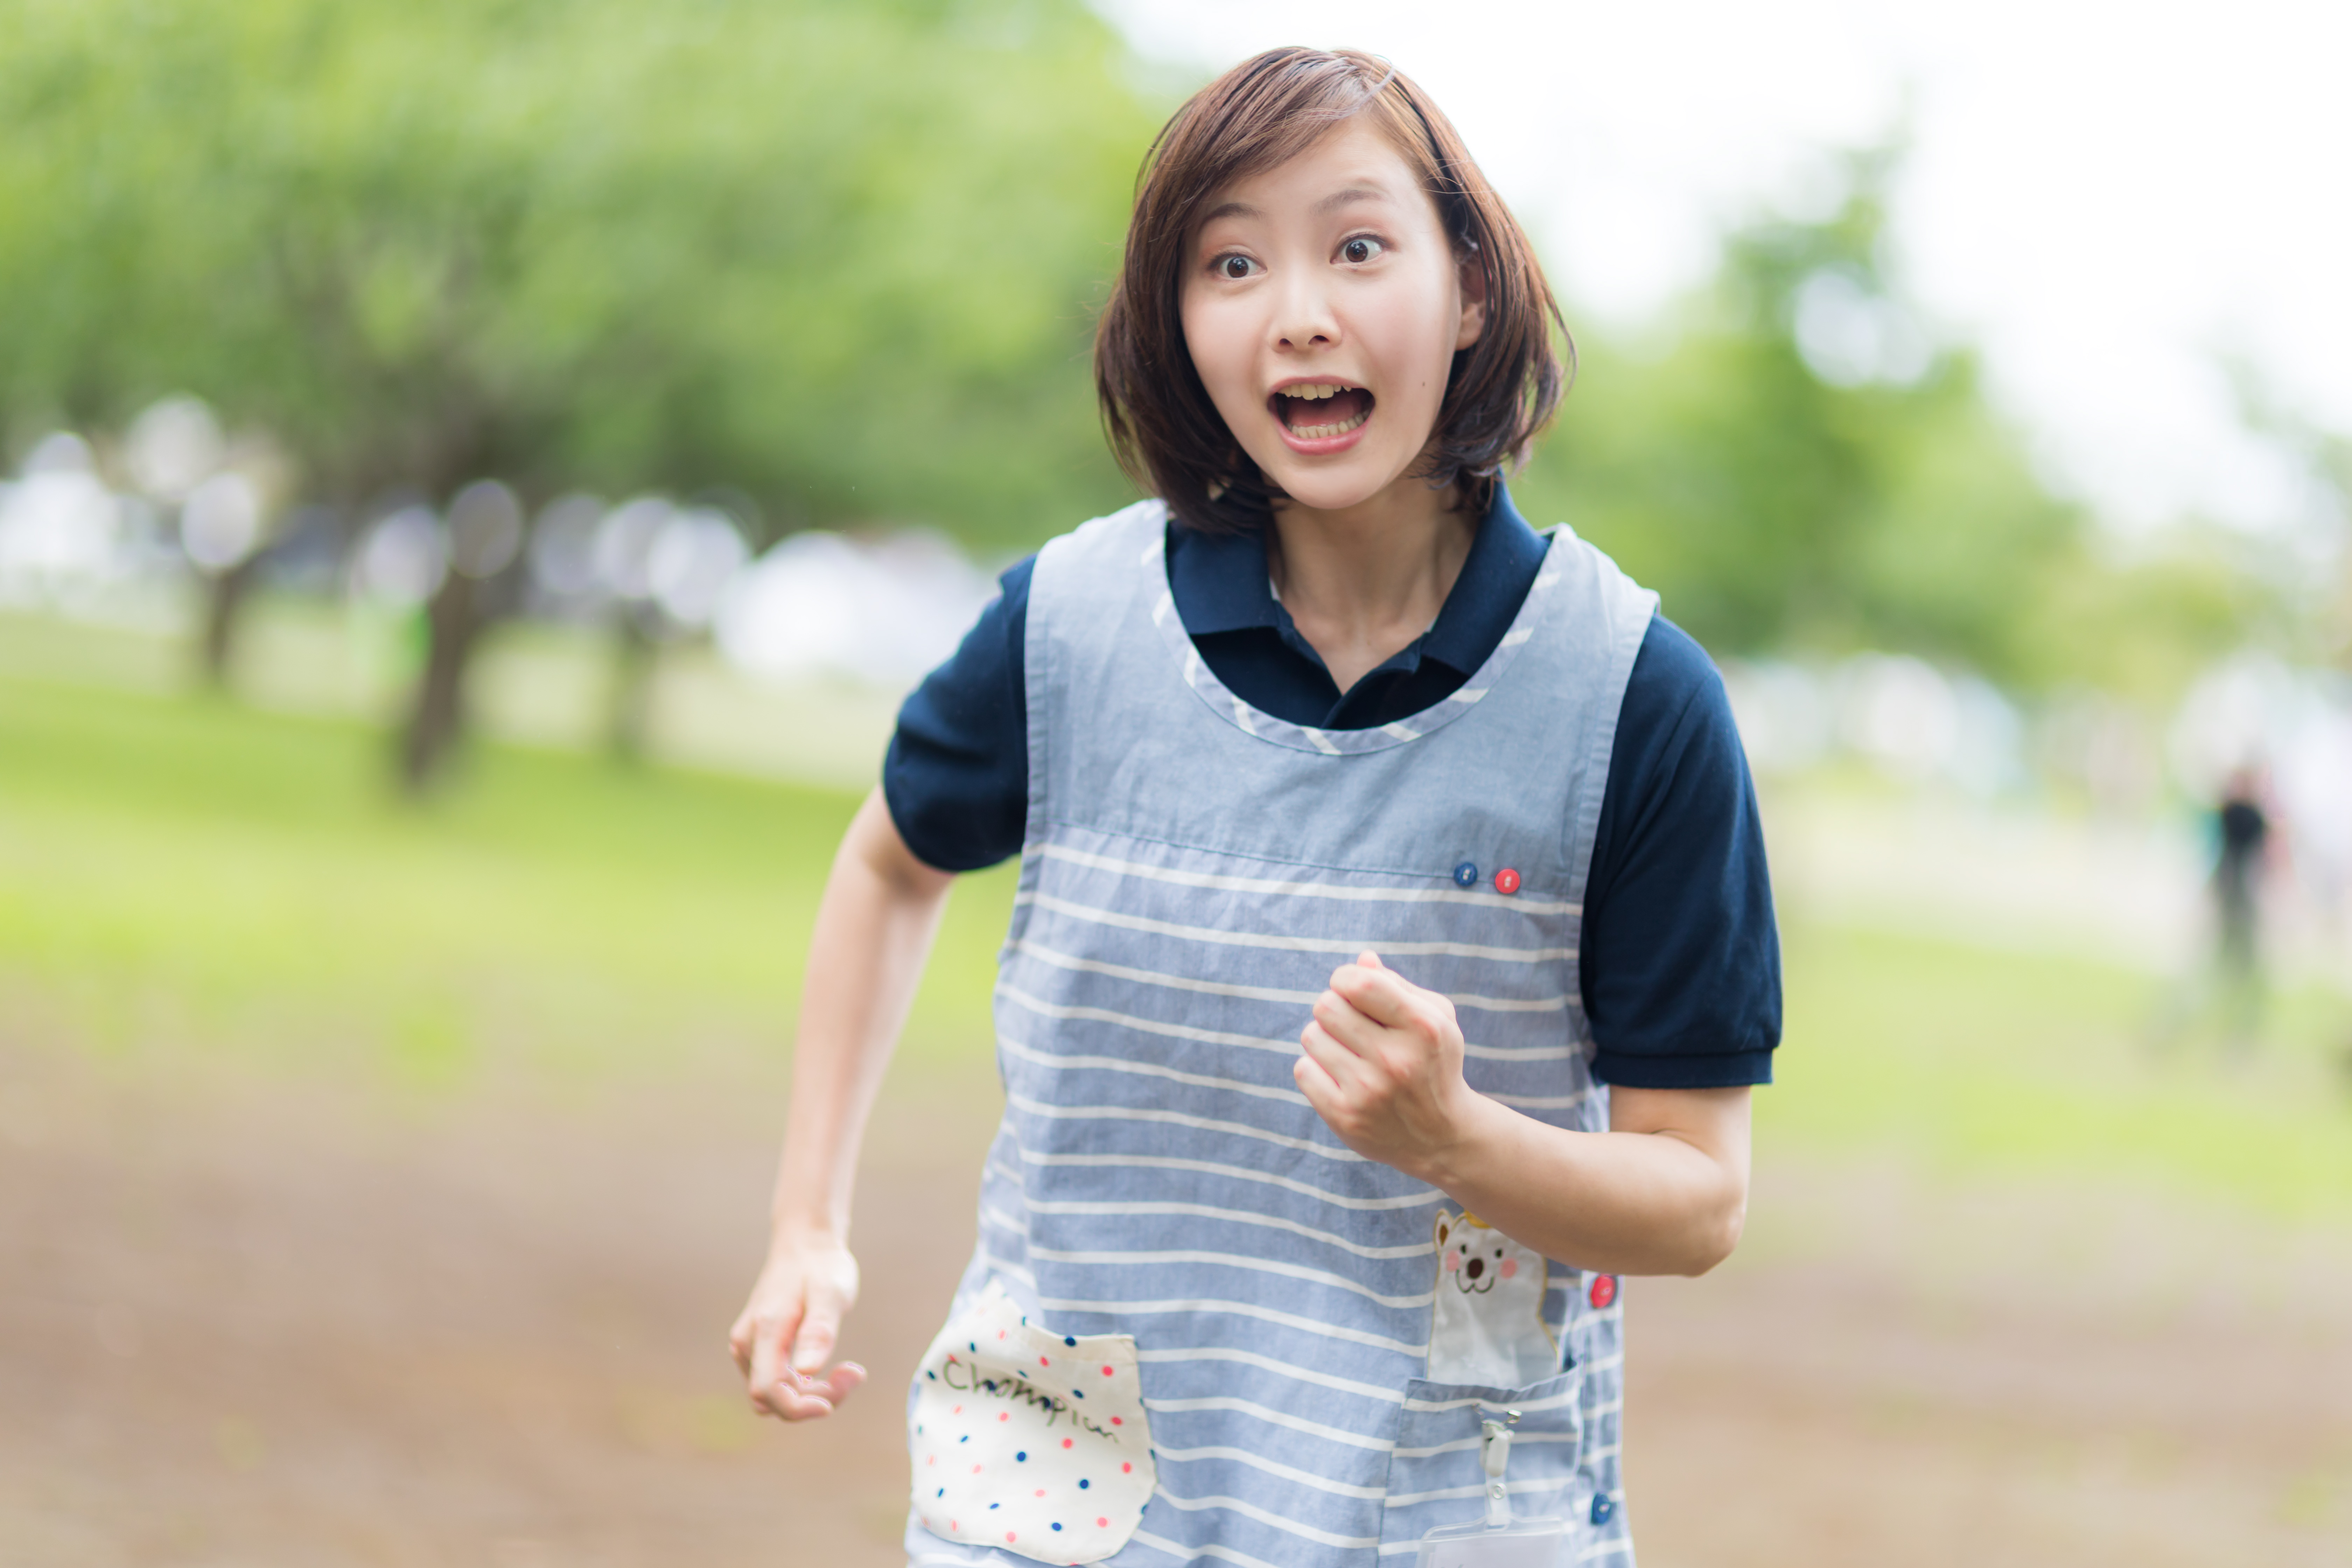
woman, fun, recreation, finger, grass, hand, child, smile, leisure, photography, happy, gesture, t shirt, walking, running